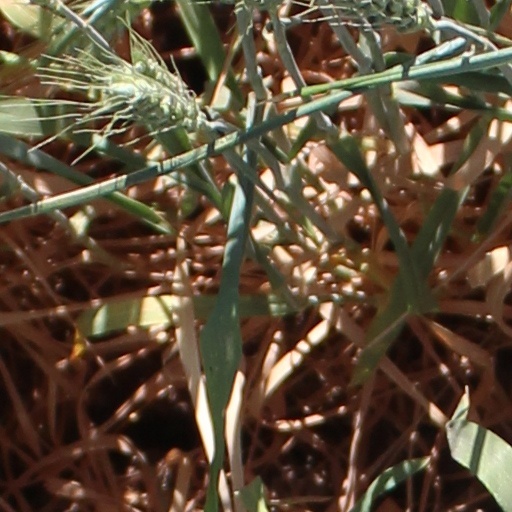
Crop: wheat